Misha B

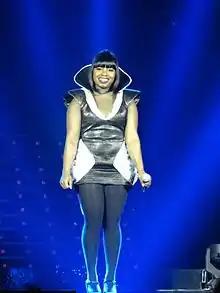
Misha B in 2012

In January 2013, Misha B headlined the half-time show for the American National Basketball Association (NBA) game between the Detroit Pistons and New York Knicks in London. "Here's to Everything (Ooh La La)" was premiered on The Hits Radio in February. A lyric video and an official video followed in February and March, respectively. On 12 February, she released her second mixtape, "Knock Knock", which contained six snippets of original songs (including "Here's To Everything", "Alien Avenue / I Need a Dollar", "Ugly Love" and "Silent Cry") and two covers Otis Redding's "Respect" and an a cappella version of American girl-group SWV's song "Weak".